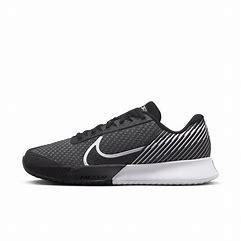
Brand: Nike
Model: Court Air Zoom Vapor Pro 2